Rosenlewin Urheilijat-38

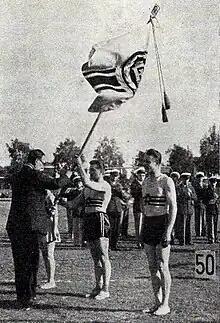
RU-38 athlete holding up a flag on 15 June 1954

The most notable other athletes representing RU-38 were 1500-metre world record holder Olavi Salonen and 1960 Olympics pole vault bronze medalist Eeles Landström.